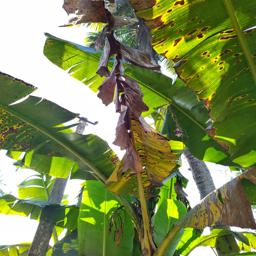
Label: JAHAJI LEAF